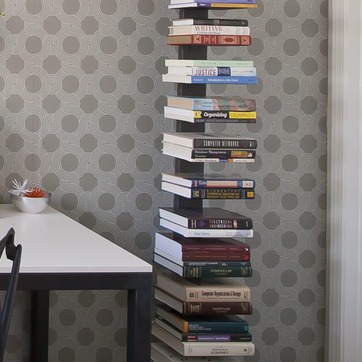
Material: paper